Sir Henry Wrey, 10th Baronet

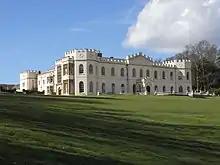
Tawstock Court

On 6 September 1854, Wrey was married to the Hon. Marianne Sarah Sherard at Sidmouth in Devon. Marianne was the only child of Philip Sherard, 9th Baron Sherard and the former Anne Weekes (a daughter of Nathaniel Weekes). Together, they were the parents of: